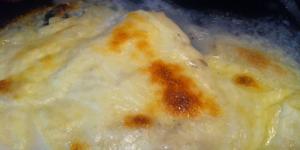
bacalao al horno con queso gratinado